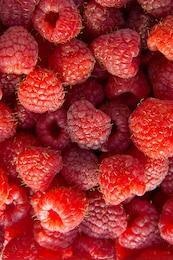
Label: raspberry